Artah

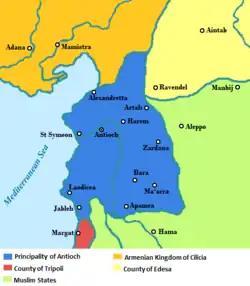
Artah within the Principality of Antioch

Ralph of Caen, in his "Gesta Tancredi", described Artah as the "shield of Antioch" and Albert of Aachen describes it as "very well fortified with a wall and ramparts and a turreted fortress". From Marash, a detachment under Robert of Flanders went in October 1098 to the southwest to capture Artah. Robert's force numbered 1000 armed men. Their mission was aided by the Armenian Christian population that had defeated the Islamic garrison housed there and supplied the crusaders with food. The town was then briefly besieged by a force from Antioch but this force retreated upon arrival of the main crusader forces. After this, the crusaders moved via the Iron Bridge to Antioch and the town was most likely left to its inhabitants.